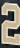
Number: 2